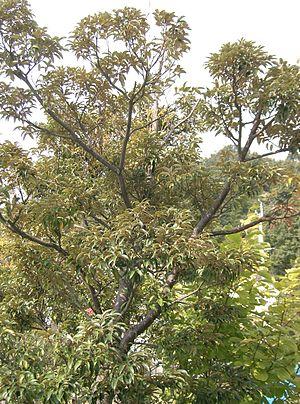
Castanopsis sieboldii est une espèce d'arbres sempervirents du genre Castanopsis au sein de la famille des Fagaceae.